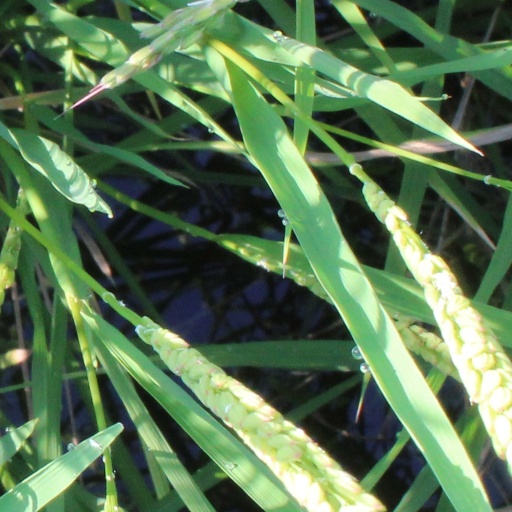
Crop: rice